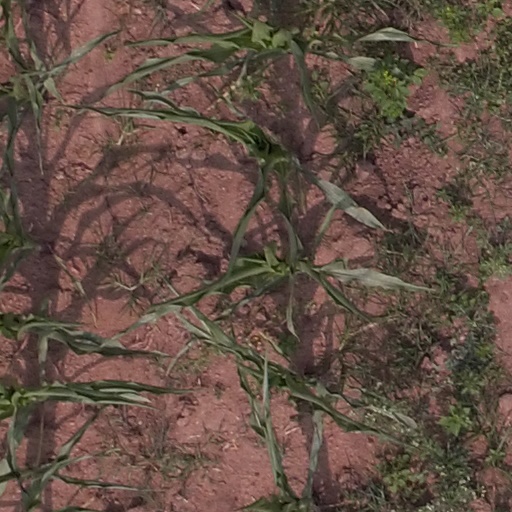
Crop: maize; corn